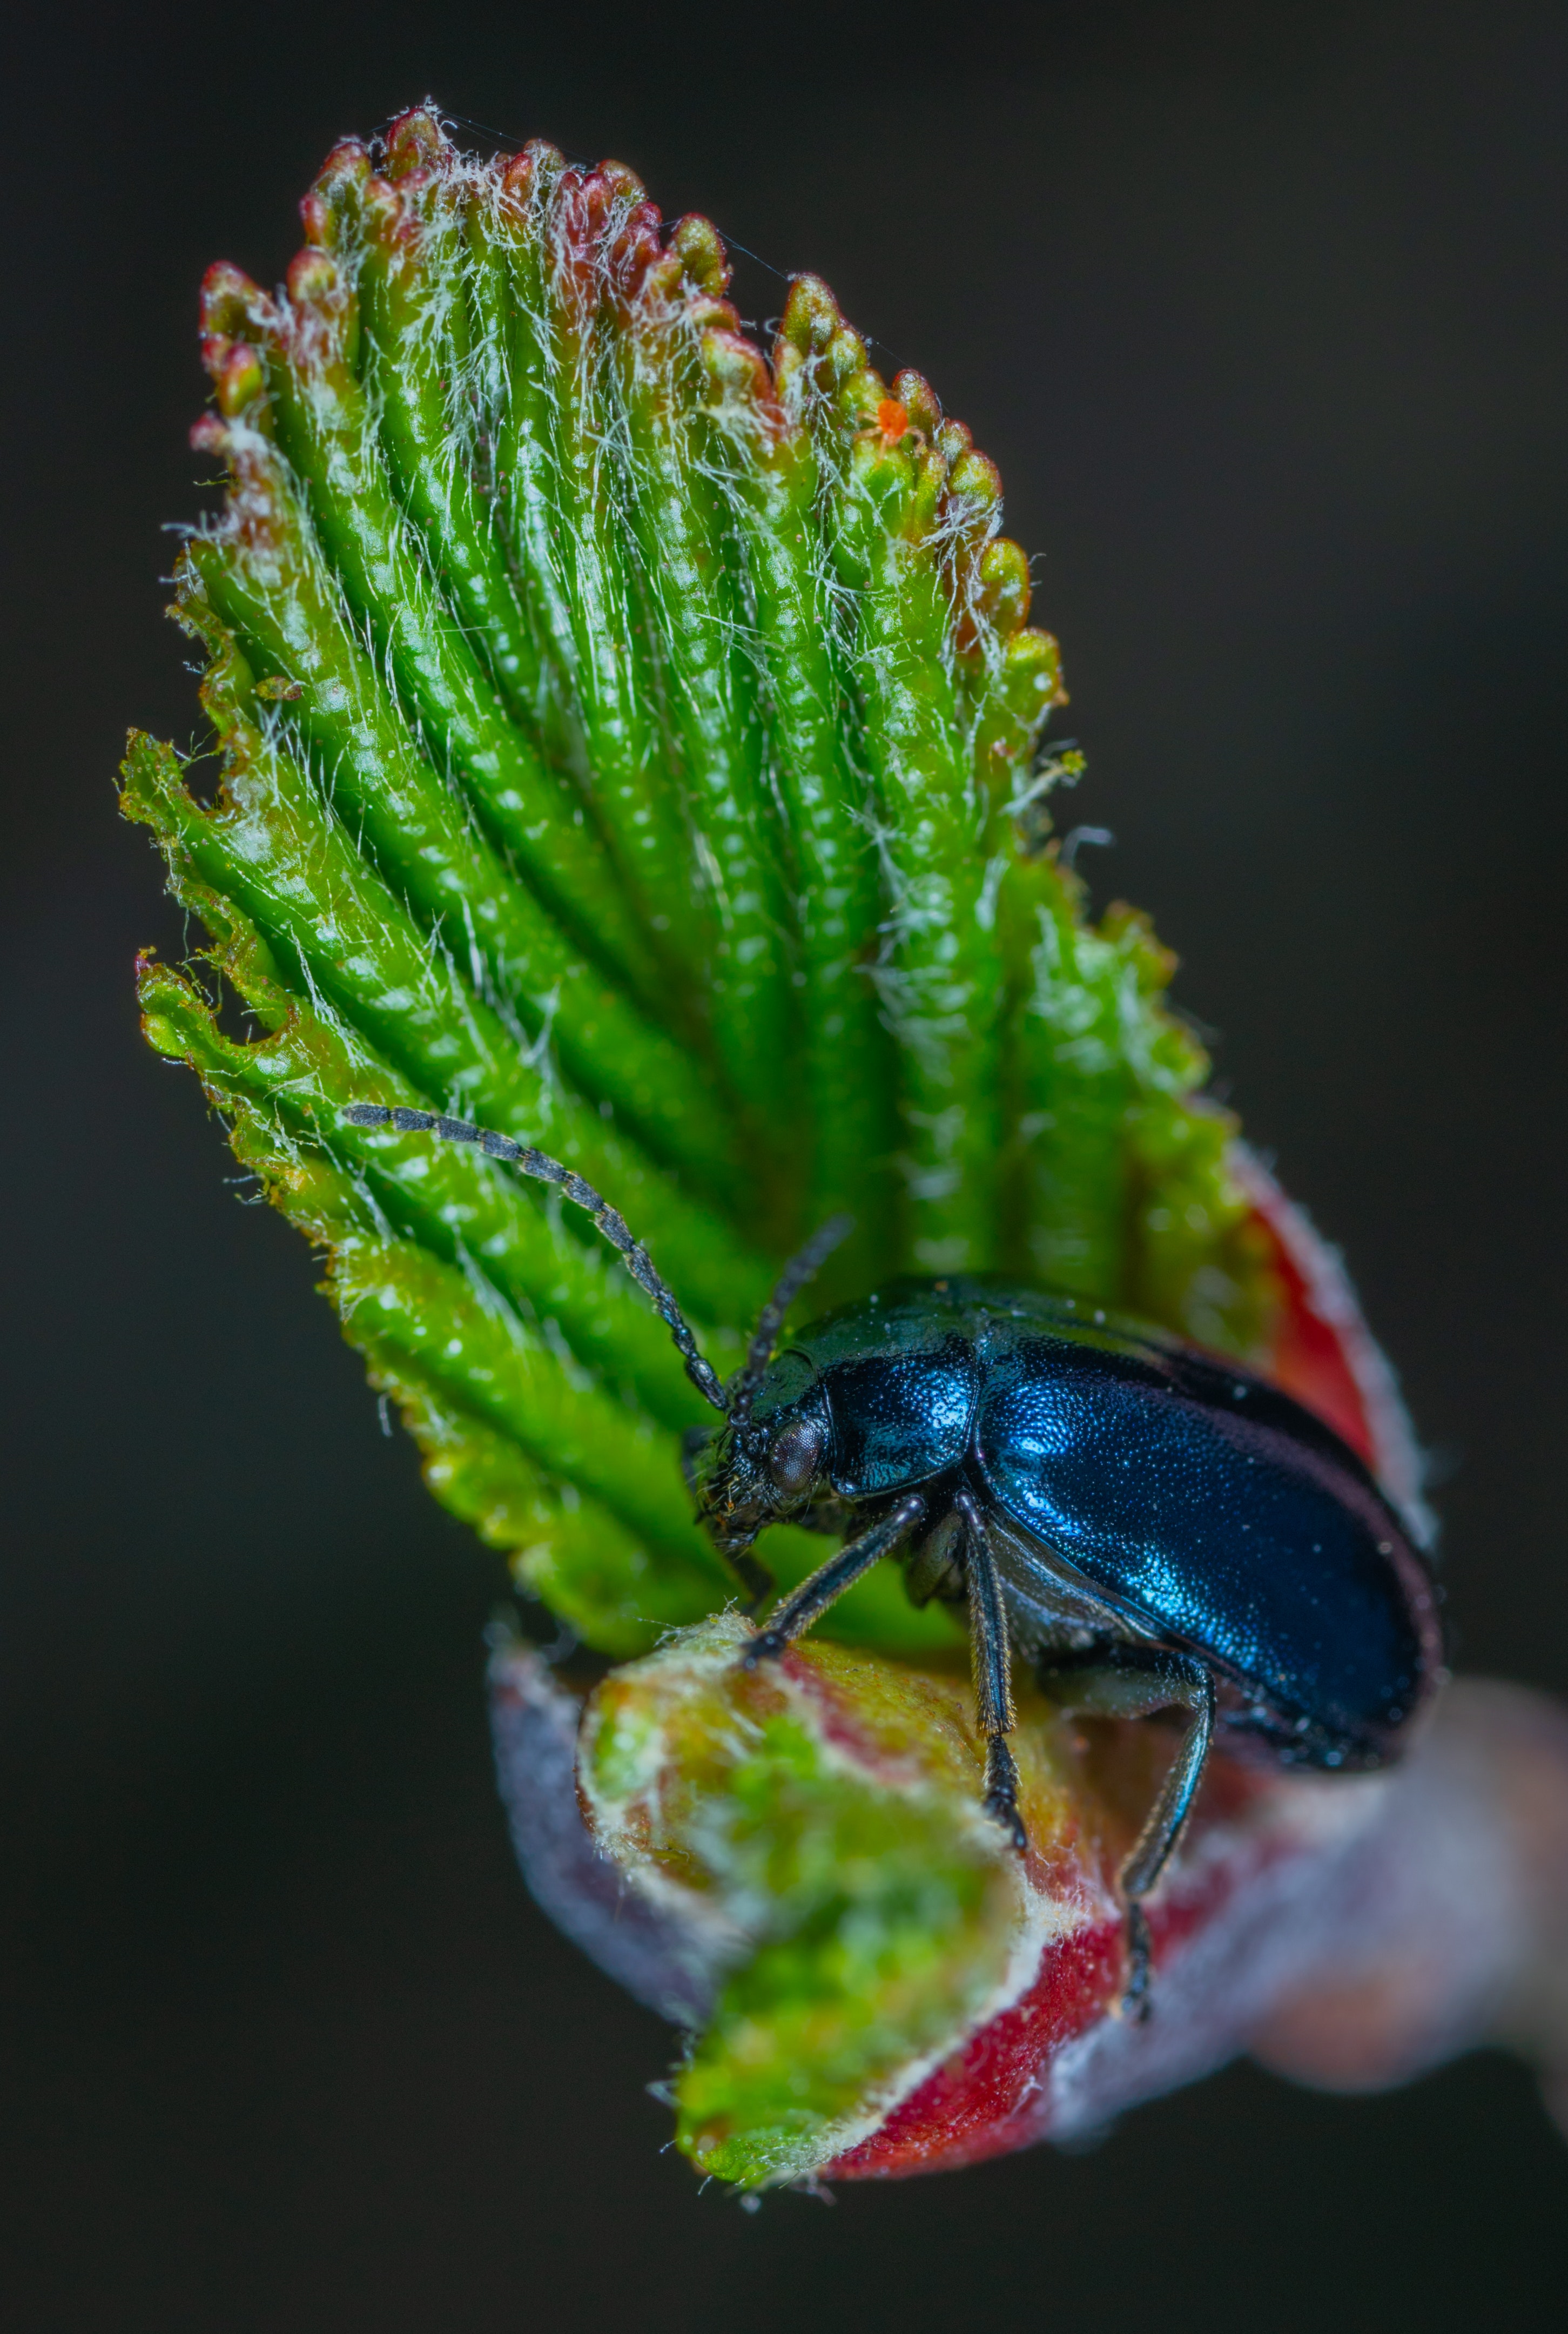
insect, macro photography, invertebrate, close up, plant, botany, organism, leaf, beetle, pest, photography, flower, plant stem, arthropod, bud, bug, leaf beetle, jewel beetles